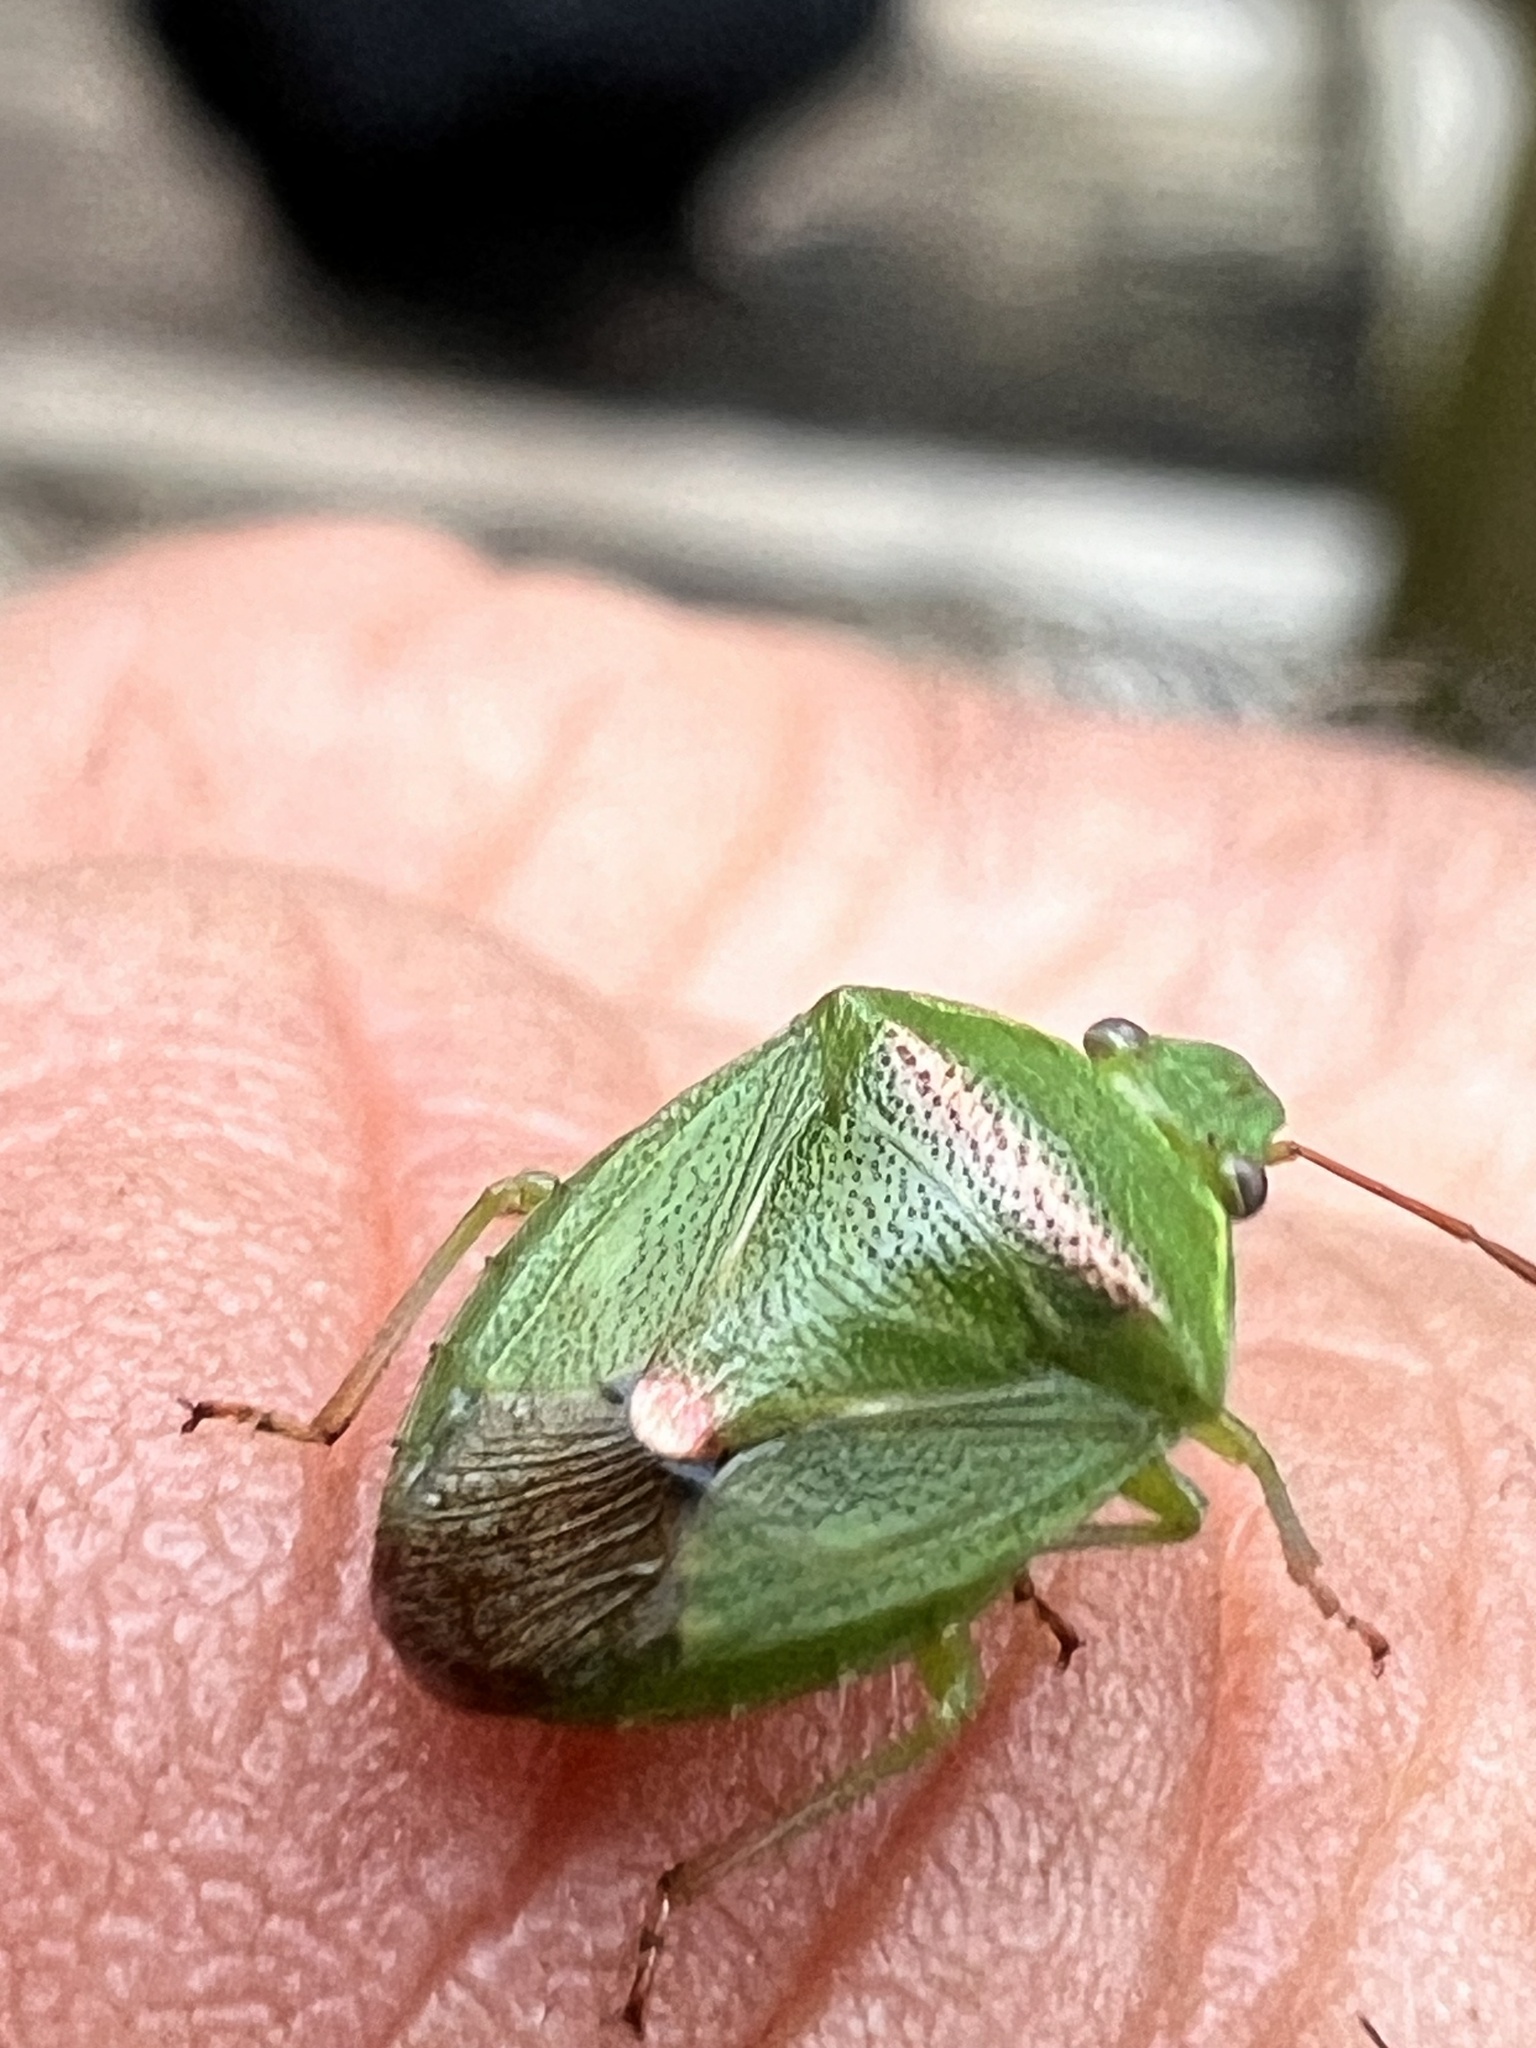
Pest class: stink_bug